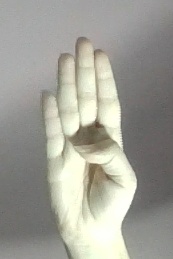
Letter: kaaf